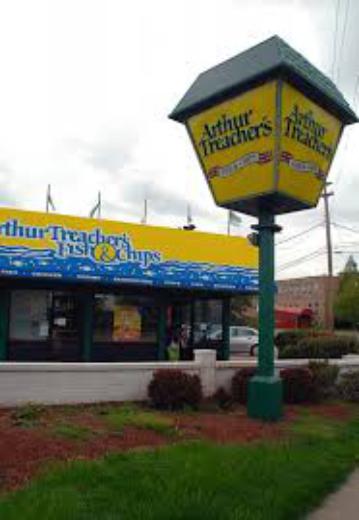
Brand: Arthur Treacher's Fish & Chips
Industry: Food